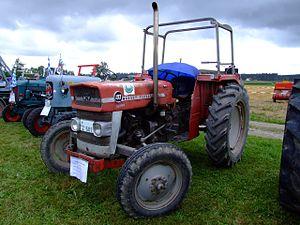
Massey Ferguson est un constructeur de matériels agricoles, et notamment de tracteurs.